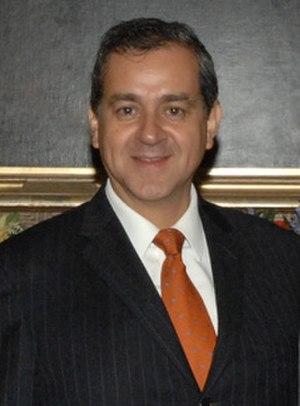
Juan Rafael Elvira Quesada, né le 11 avril 1958 à Uruapan, est un homme politique mexicain.